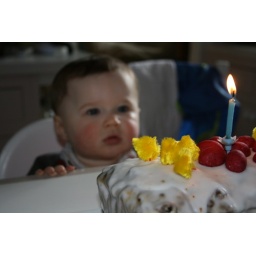
This was an amazing cake - Stan was more interested in the candle